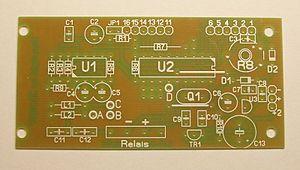
Un circuit imprimé est un support, en général une plaque, permettant de maintenir et de relier électriquement un ensemble de composants électroniques entre eux, dans le but de réaliser un circuit électronique complexe. On le désigne aussi par le terme de carte électronique.